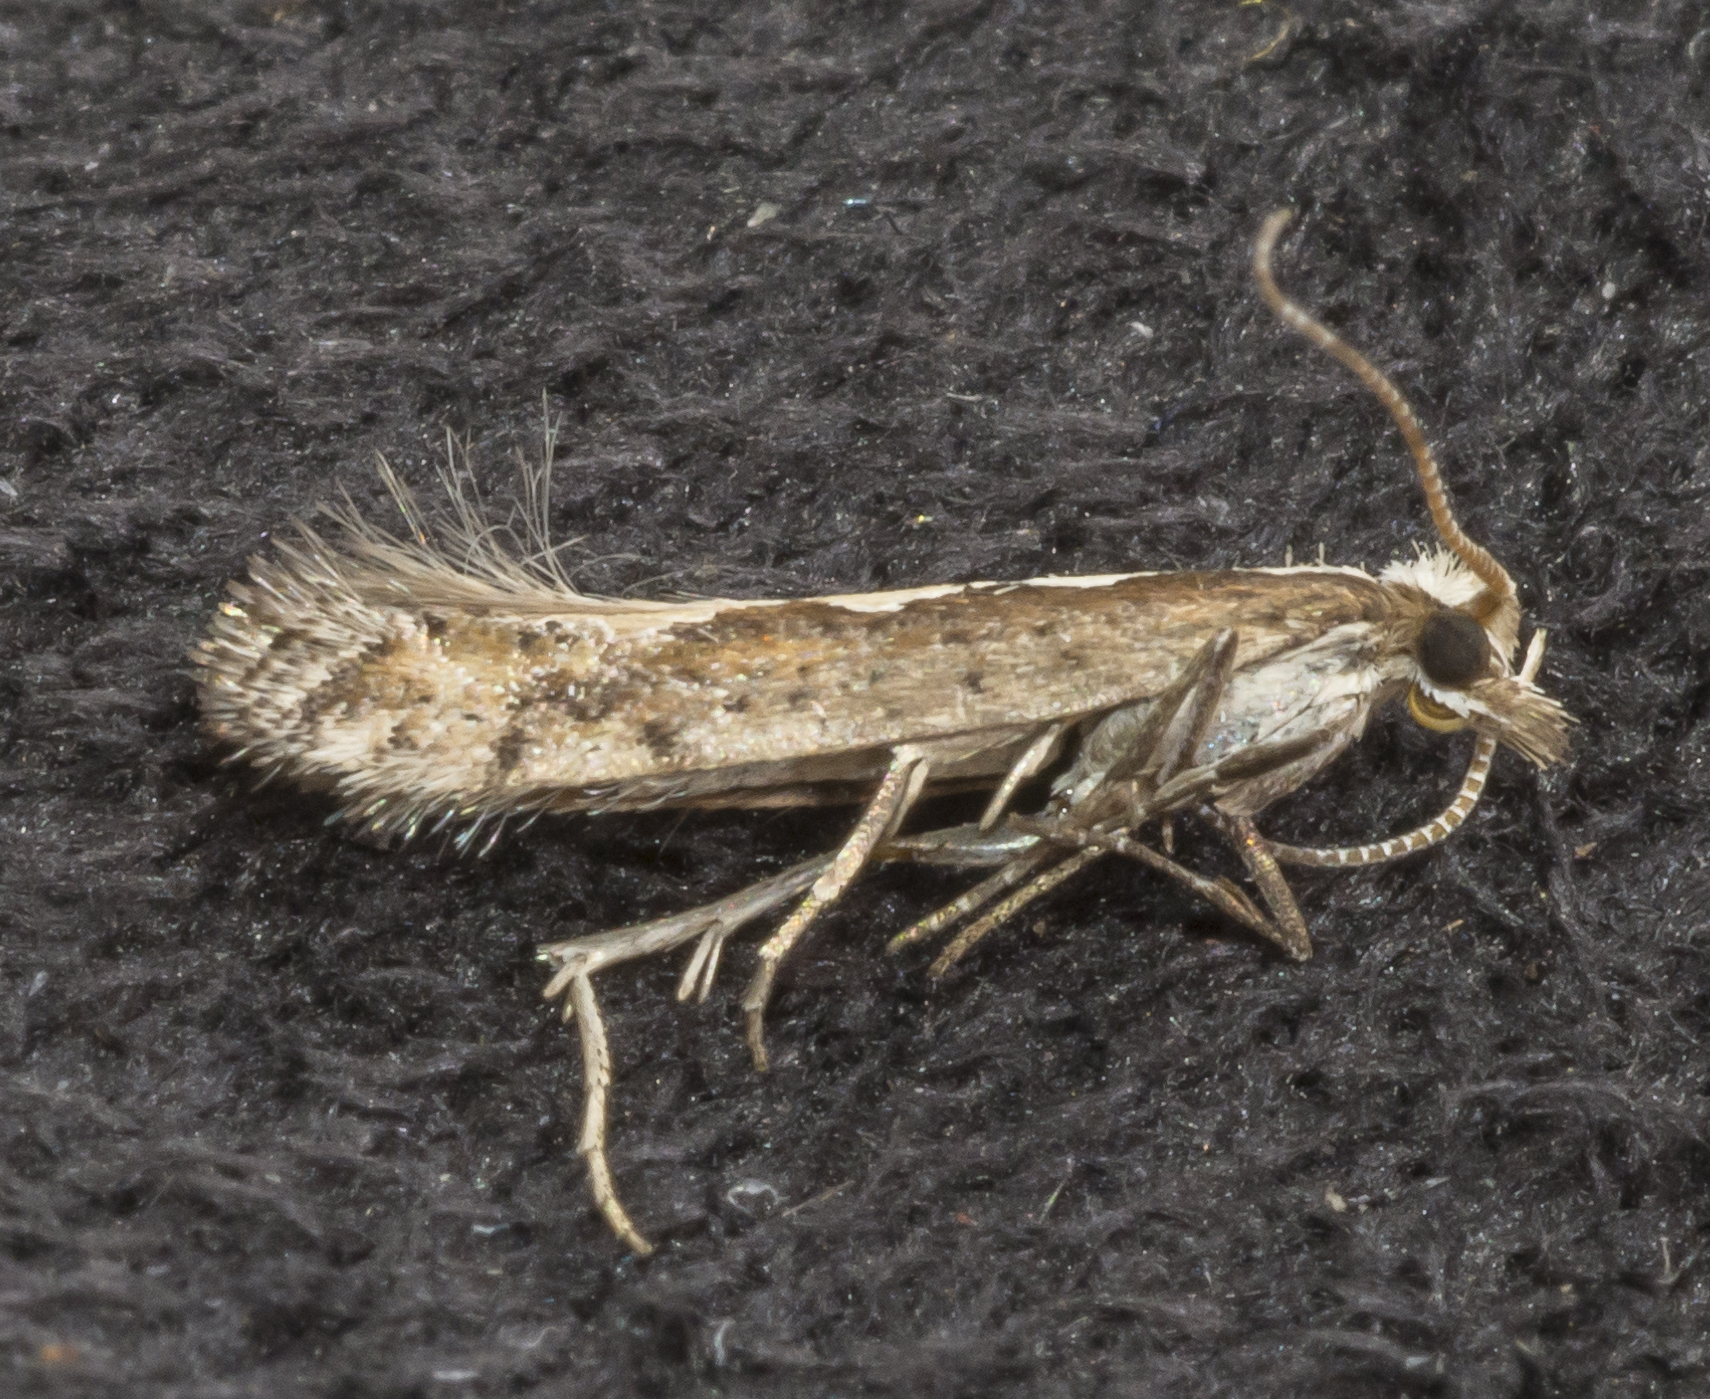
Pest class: diamondback_moth